Earl Warren College

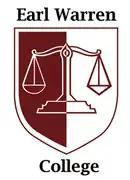
The former logo of Warren College, with old fonts

The Warren College campus is also home to an enormous rock sculpture in the shape of a bear, officially named "Bear" by Tim Hawkinson, which was completed in 2005 and is more commonly and unofficially known as "Bearl," which is wordplay combining he words "Bear" and "Earl," located on the engineering quad, and is part of the Stuart Collection. Warren is also home to another Stuart Collection art piece, "Fallen Star" (completed 2012), a slanted house on top of a building, designed by Do Ho Suh, a Korean immigrant describing the immigrant experience which is oftentimes disorienting, located on the roof of the Engineering Building also known as Jacobs Hall and is accessible from the 8th and top floor, facing in the direction of Warren Mall.